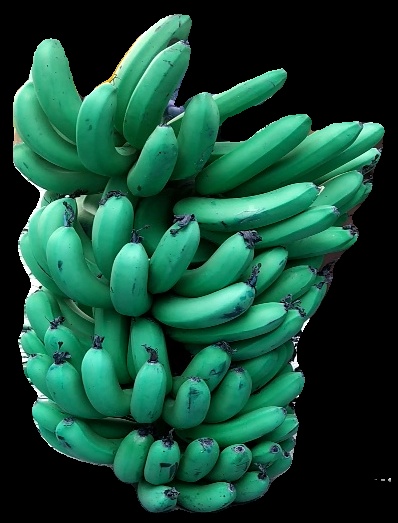
Variety: pachbale
Grade: grade1